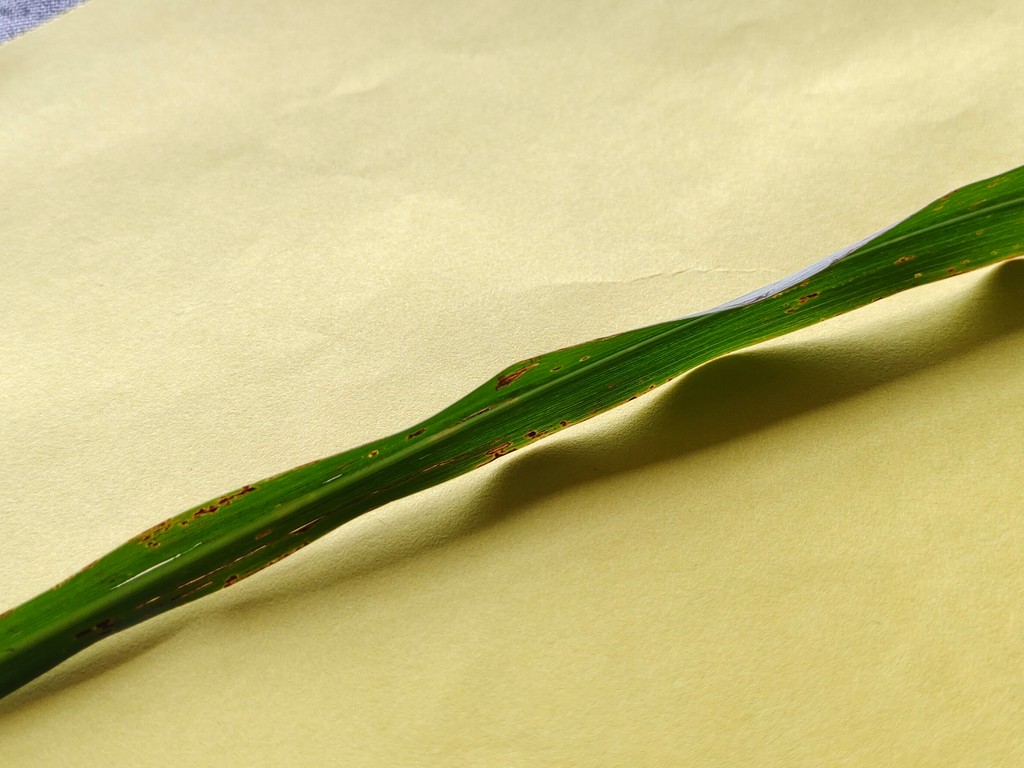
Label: Unhealthy